Pioneer Hotel & Gambling Hall

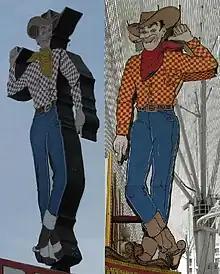
River Rick and Vegas Vic comparison

River Rick is the name of the neon sign that resembles a cowboy that was erected at the Pioneer Hotel & Gambling Hall in 1981. He is also referred to by some as Laughlin Lou, although the hotel itself calls him River Rick.